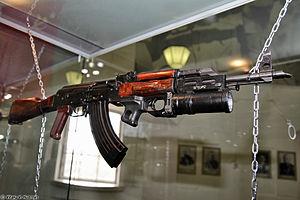
Le GP-30 en russe Granatomiot Podstvolny, est un lance-grenades russe qui se place sous un fusil d'assaut développé sous le régime de l'URSS. Sa désignation militaire est 6G21. Il est aussi connu sous l'appellation GP-30 Obuvka et BG-15 Mukha. L'armée chypriote le désigne sous l'appellation BG-30.